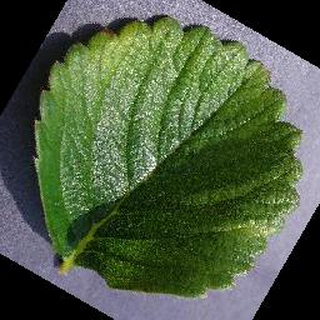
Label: healthy_strawberry